Jakarta–Merak Toll Road

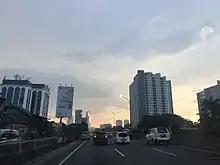
Westbound Jakarta–Merak Toll Road heading to Merak in 2018

The Jakarta–Merak Toll Road is the second toll road to be opened in Indonesia after the Jagorawi Toll Road in 1978. The first westbound exit is located at Kebon Jeruk. It also has exits in Tangerang, Balaraja, Cikande, Ciujung, Serang, Pandeglang and Cilegon, before ending at Merak.